KPHX

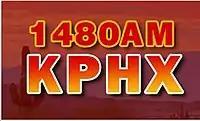
Former logo

On July 6, 2009, KPHX discontinued the Lounge Sound and switched back to the progressive talk format. Mike Newcomb hosted an afternoon drive program; the nationally broadcast programs of Randi Rhodes, Thom Hartmann, Bill Press, Stephanie Miller, Mike Malloy and Ed Schultz also returned to the KPHX lineup.